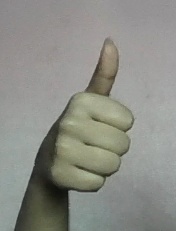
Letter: aleff